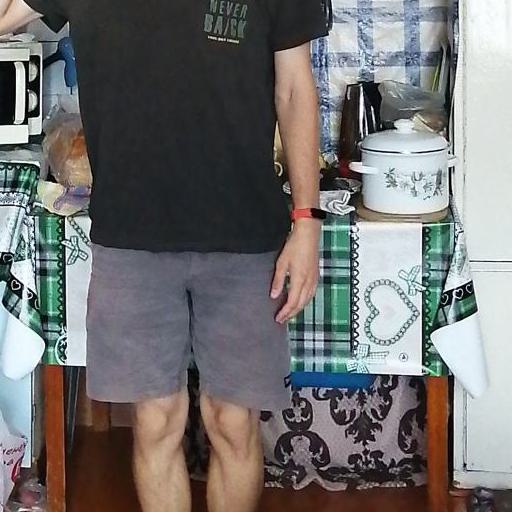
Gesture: no_gesture